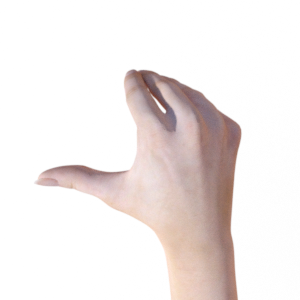
Label: rock